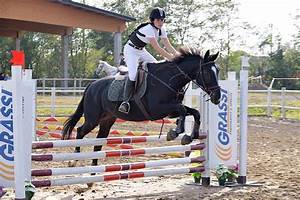
Label: horse